Shana Hiatt

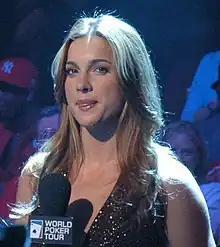
Hiatt hosting the World Poker Tour in 2005

Shana Hiatt (born December 17, 1975) is an American model and presenter who has appeared in several magazines.